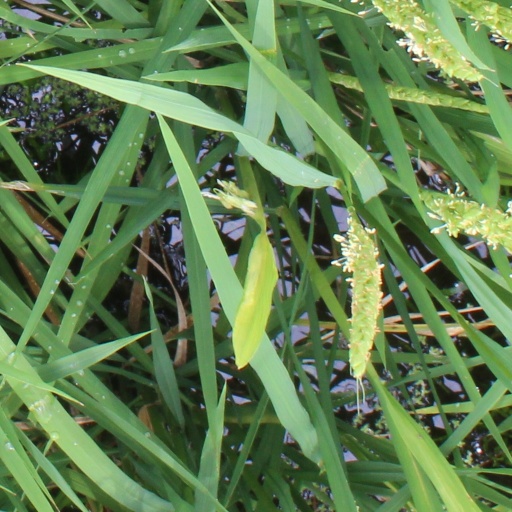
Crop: rice